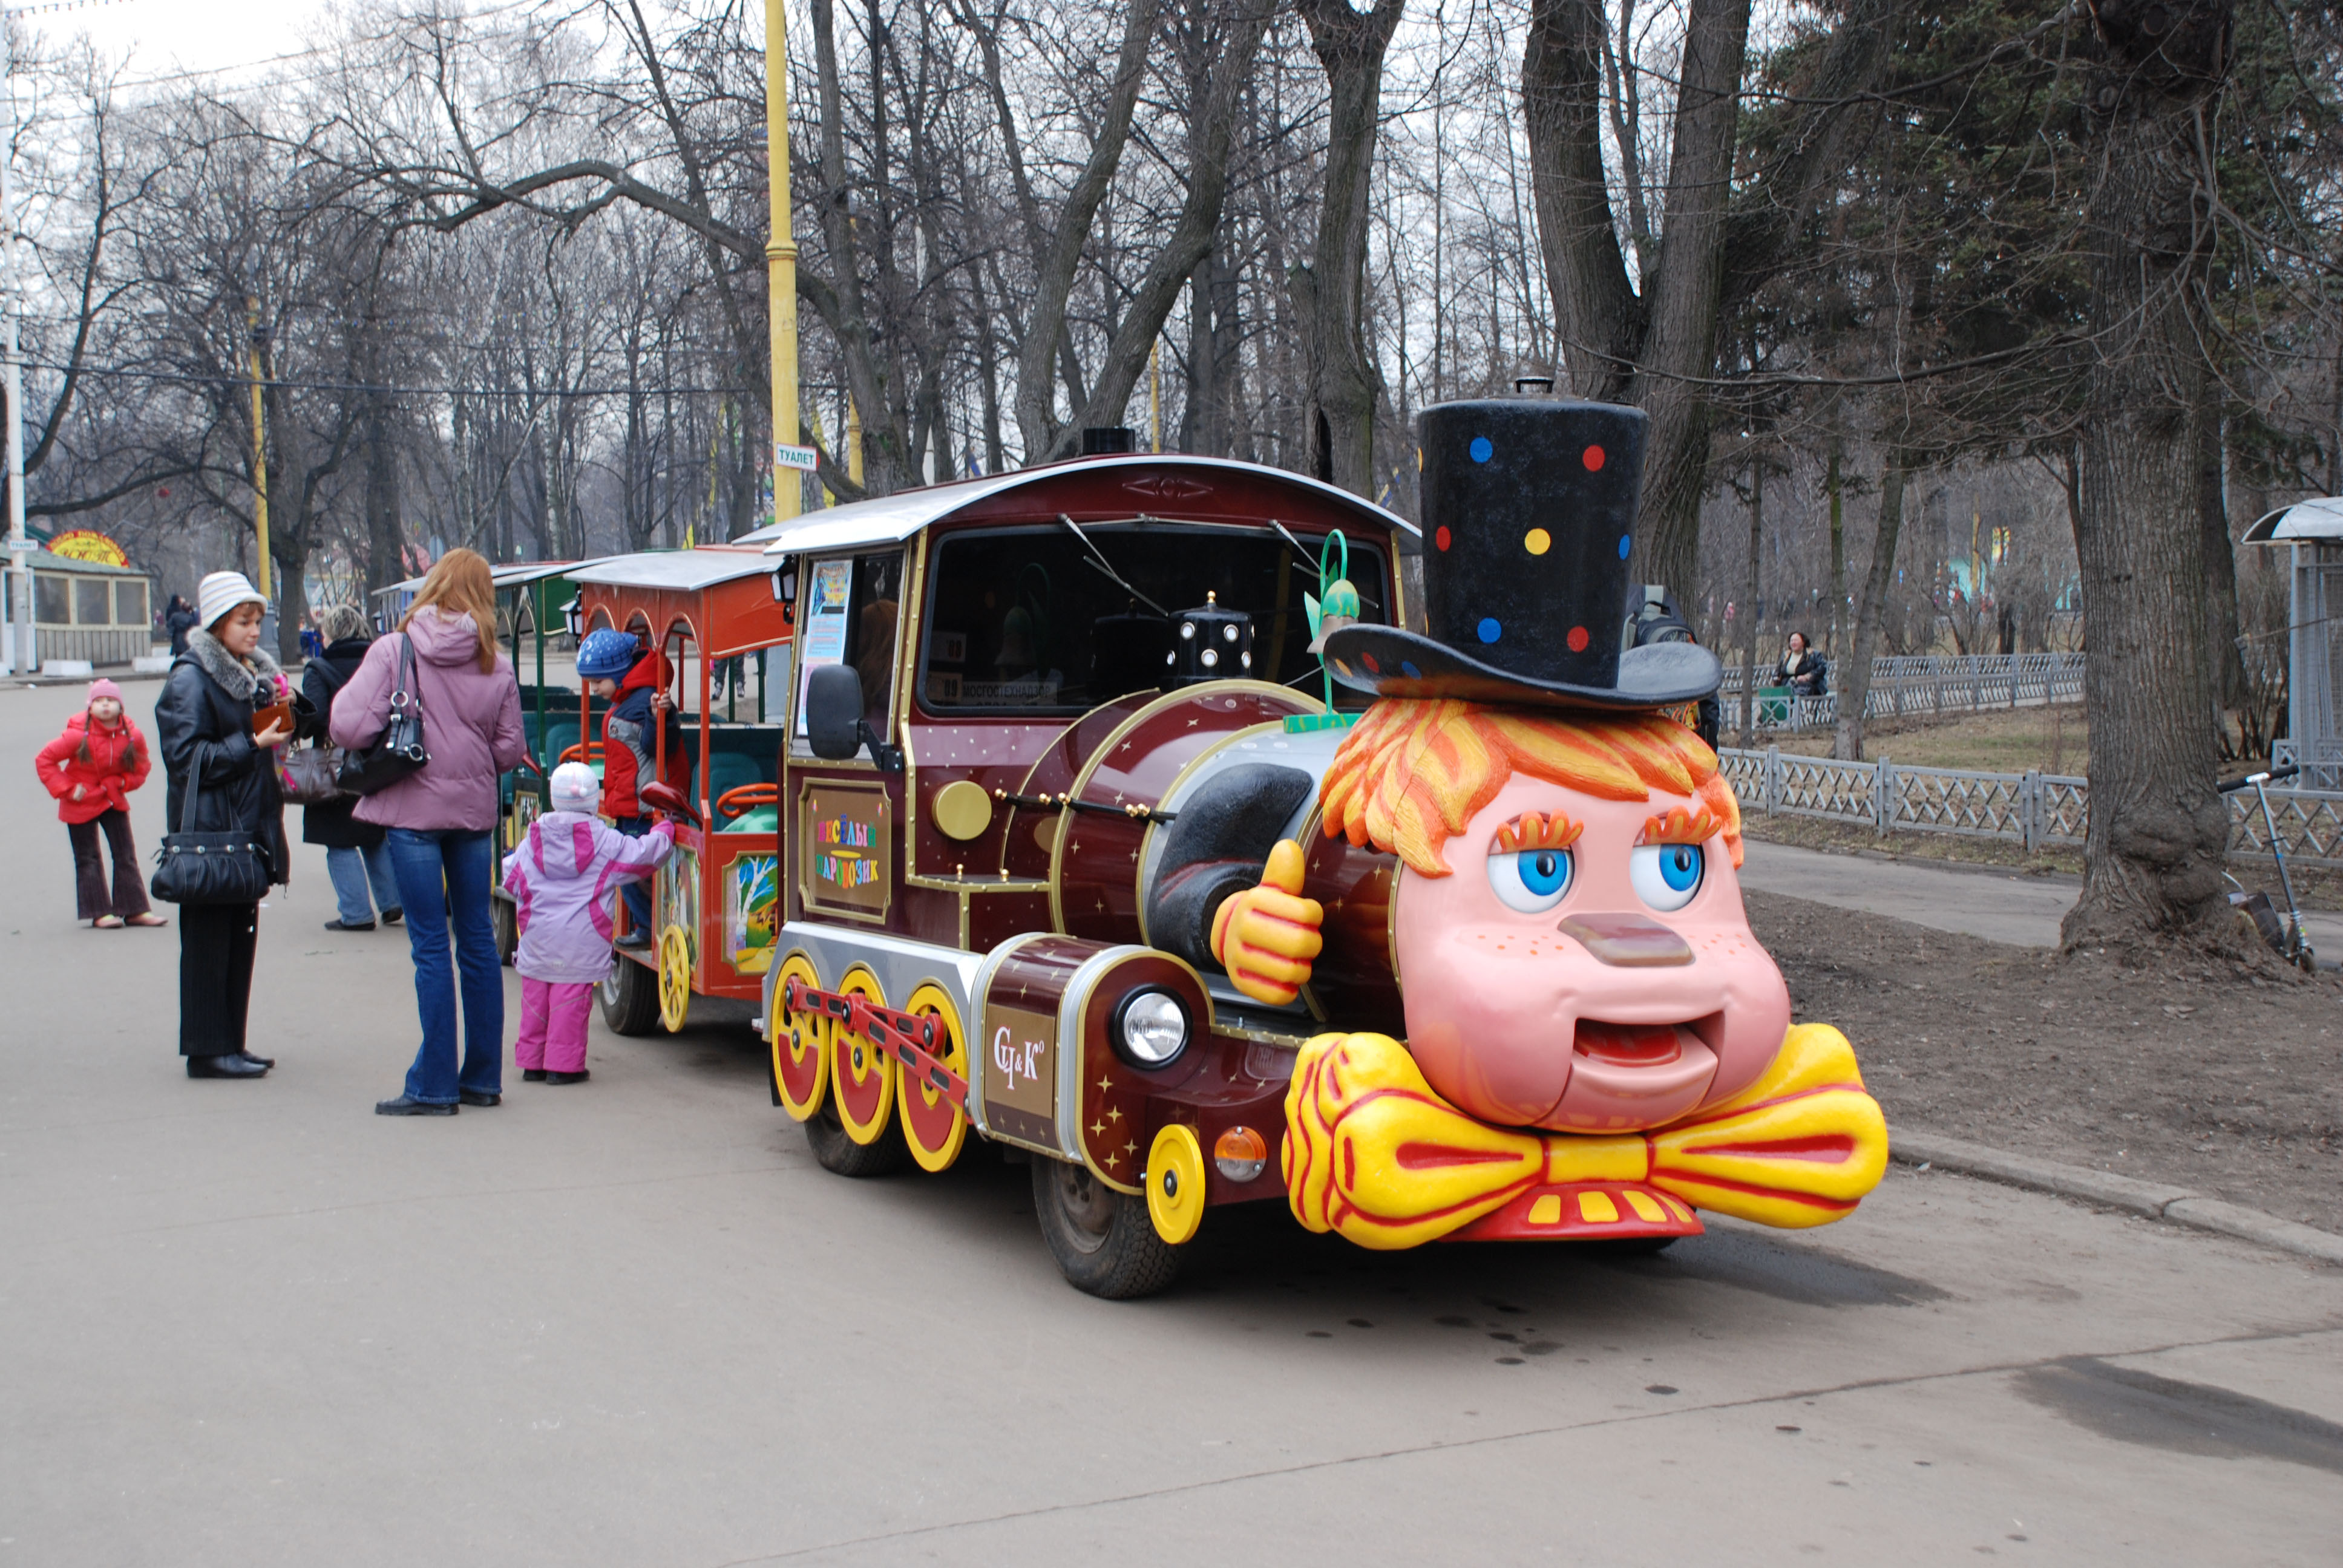
transport, truck, vehicle, nikon, festival, d80, nikond80